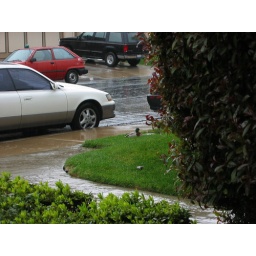
ducks in front of house 009